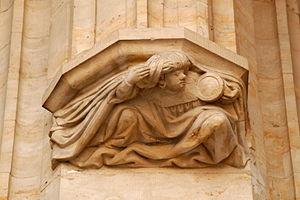
Belgique - Bruxelles - Grand-Place - Maison du Maure
La « Maison du Maure » est une ancienne maison médiévale qui fut démolie en 1444 pour faire place à l'aile droite de l'hôtel de ville de Bruxelles en Belgique.